Anthony Ellys

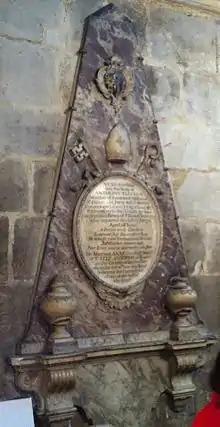
Memorial to Anthony Ellys in Gloucester Cathedral

Anthony Ellys (1690–1761) was an English churchman who became bishop of St David's in 1752.